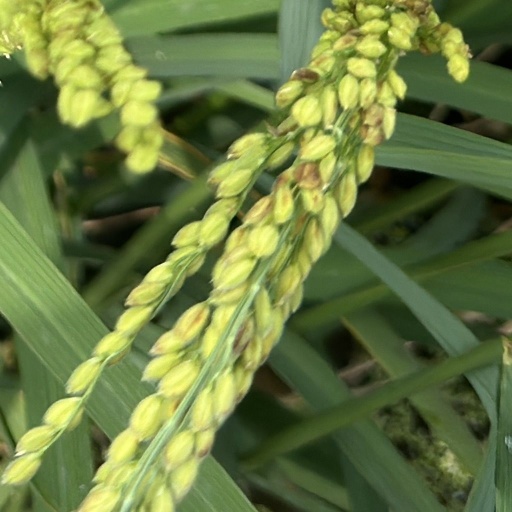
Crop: rice